White Sands Launch Complex 38

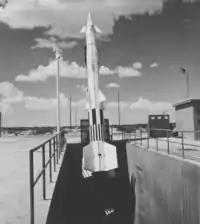
Nike Zeus for ZW-9 launch at WSMR on August 10, 1960

Launch Complex 38 (originally "Army Launch Area Five") was the White Sands Missile Range facility for testing the Nike Zeus anti-ballistic missile. The site is located east of the WSMR Post Area.